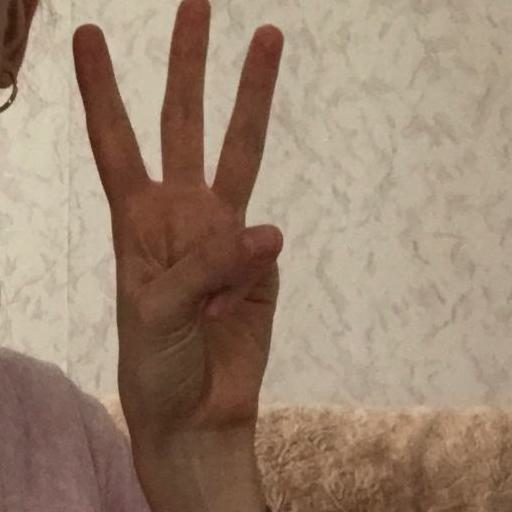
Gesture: three